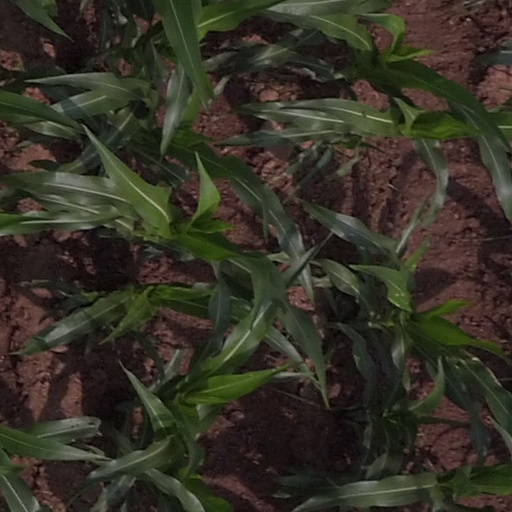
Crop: maize; corn